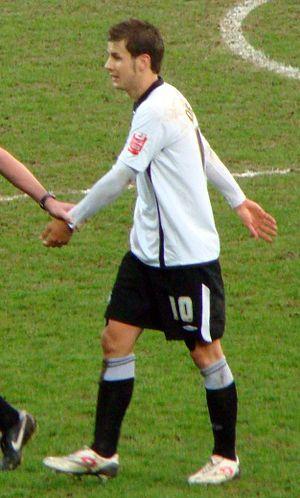
Andrea Orlandi Stabilin est un footballeur espagnol.